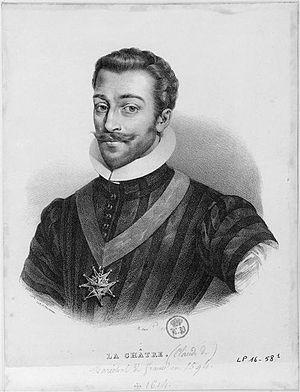
fr:Claude de La Châtre de La Maisonfort, maréchal de France (1536-1614)Date Français
Claude de La Châtre, gouverneur du Berry, seigneur et baron de La Maisonfort, est un capitaine catholique des guerres de religion qui fut créé Maréchal de France.
Cette page recense, par règne ou mandat politique, les personnalités élevées à la dignité de maréchal de France, grand office de la couronne de France, leur portrait et leurs armoiries.
La Maison de La Châtre est une ancienne famille de la noblesse française désormais éteinte.